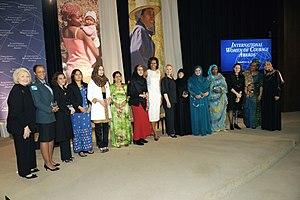
L'intelligence humaine est caractérisée par plusieurs aptitudes, surtout cognitives, qui permettent à l'individu humain d'apprendre, de former des concepts, de comprendre, d'appliquer la logique et la raison. Elle comprend la capacité à reconnaître des tendances, comprendre les idées, planifier, résoudre des problèmes, prendre des décisions, conserver des informations, et utiliser la langue pour communiquer.